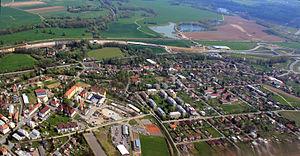
Opatovice nad Labem est une commune du district et de la région de Pardubice, en République tchèque. Sa population s'élevait à 2 524 habitants en 2017.